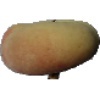
Label: peach_flat